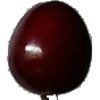
Label: cherry